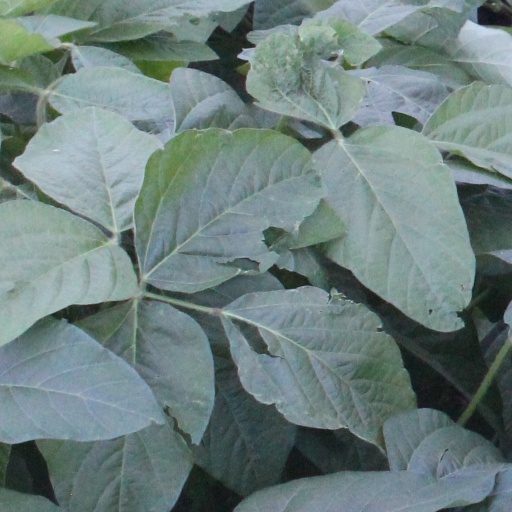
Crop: soybean